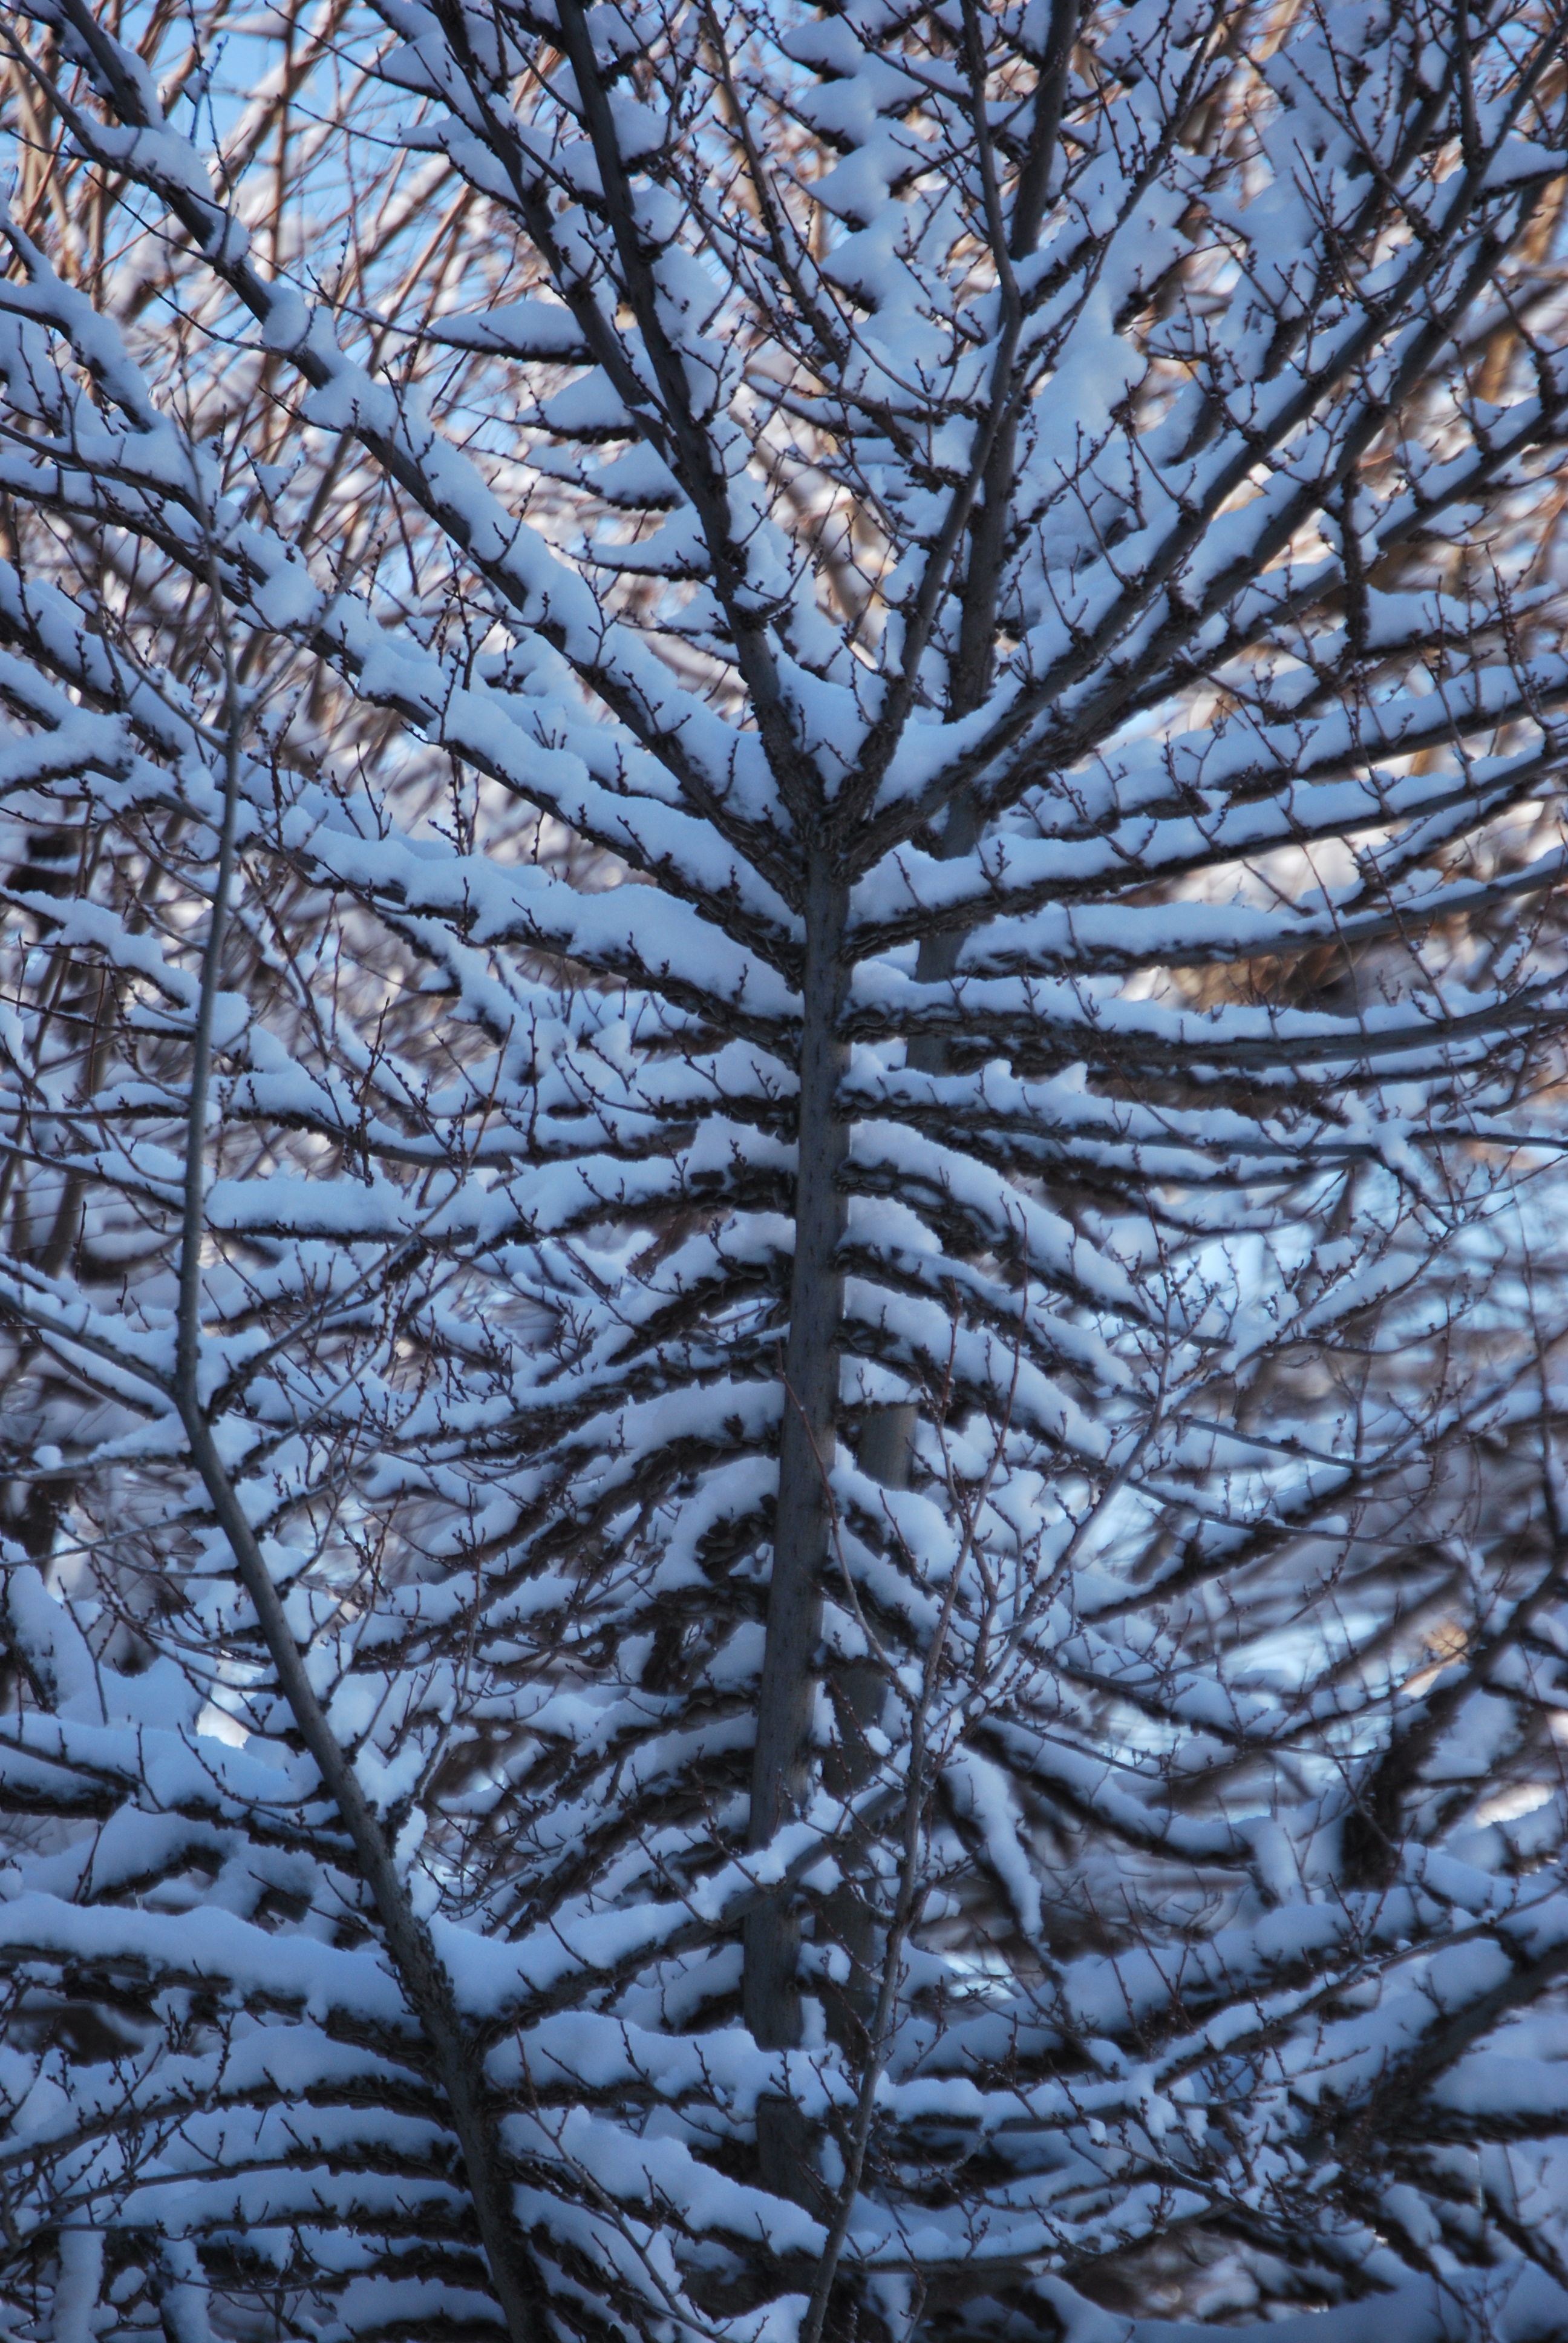
tree, nature, forest, branch, snow, winter, plant, leaf, frost, trunk, ice, birch, weather, fir, season, twig, spruce, freezing, plant stem, woody plant, land plant